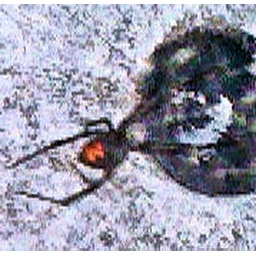
found this beautiful lady in a large flower pot and left her undisturbed